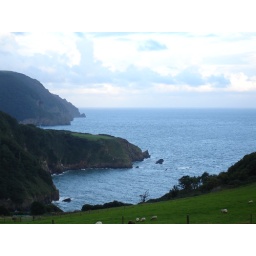
Camp used to happen on Crockpits - the exposed field in the mid ground - until it nearly blew away